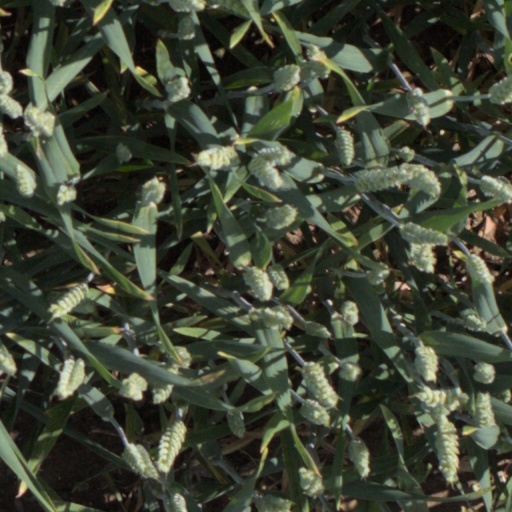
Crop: wheat